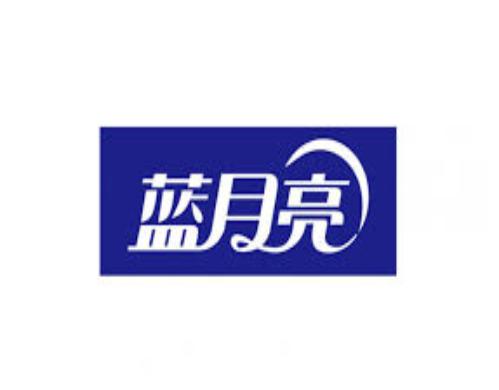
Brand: bluemoon
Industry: Necessities